Spotted nothura

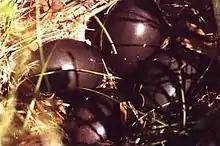
A small clutch of "N. maculosa" eggs

This species can reproduce rapidly, as the female is mature within 2 months and can have five to six broods per year. The male does not mature as fast. The male will incubate the eggs and raise the chicks. Like most tinamous, its eggs have a spectacular glossy porcelain-like shell. This is colored a rich maroon or chocolate brown in this species. The clutch contains 4-6 eggs.